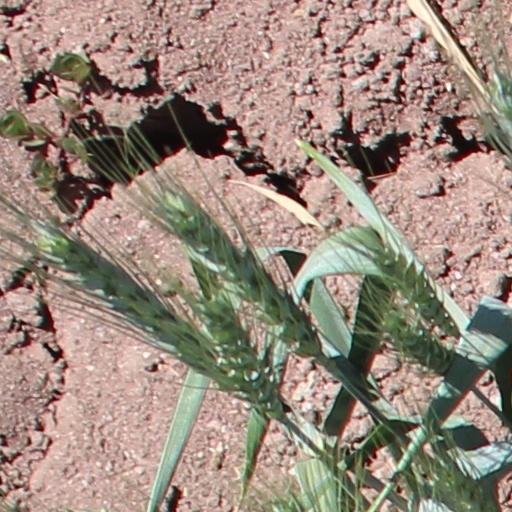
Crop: wheat